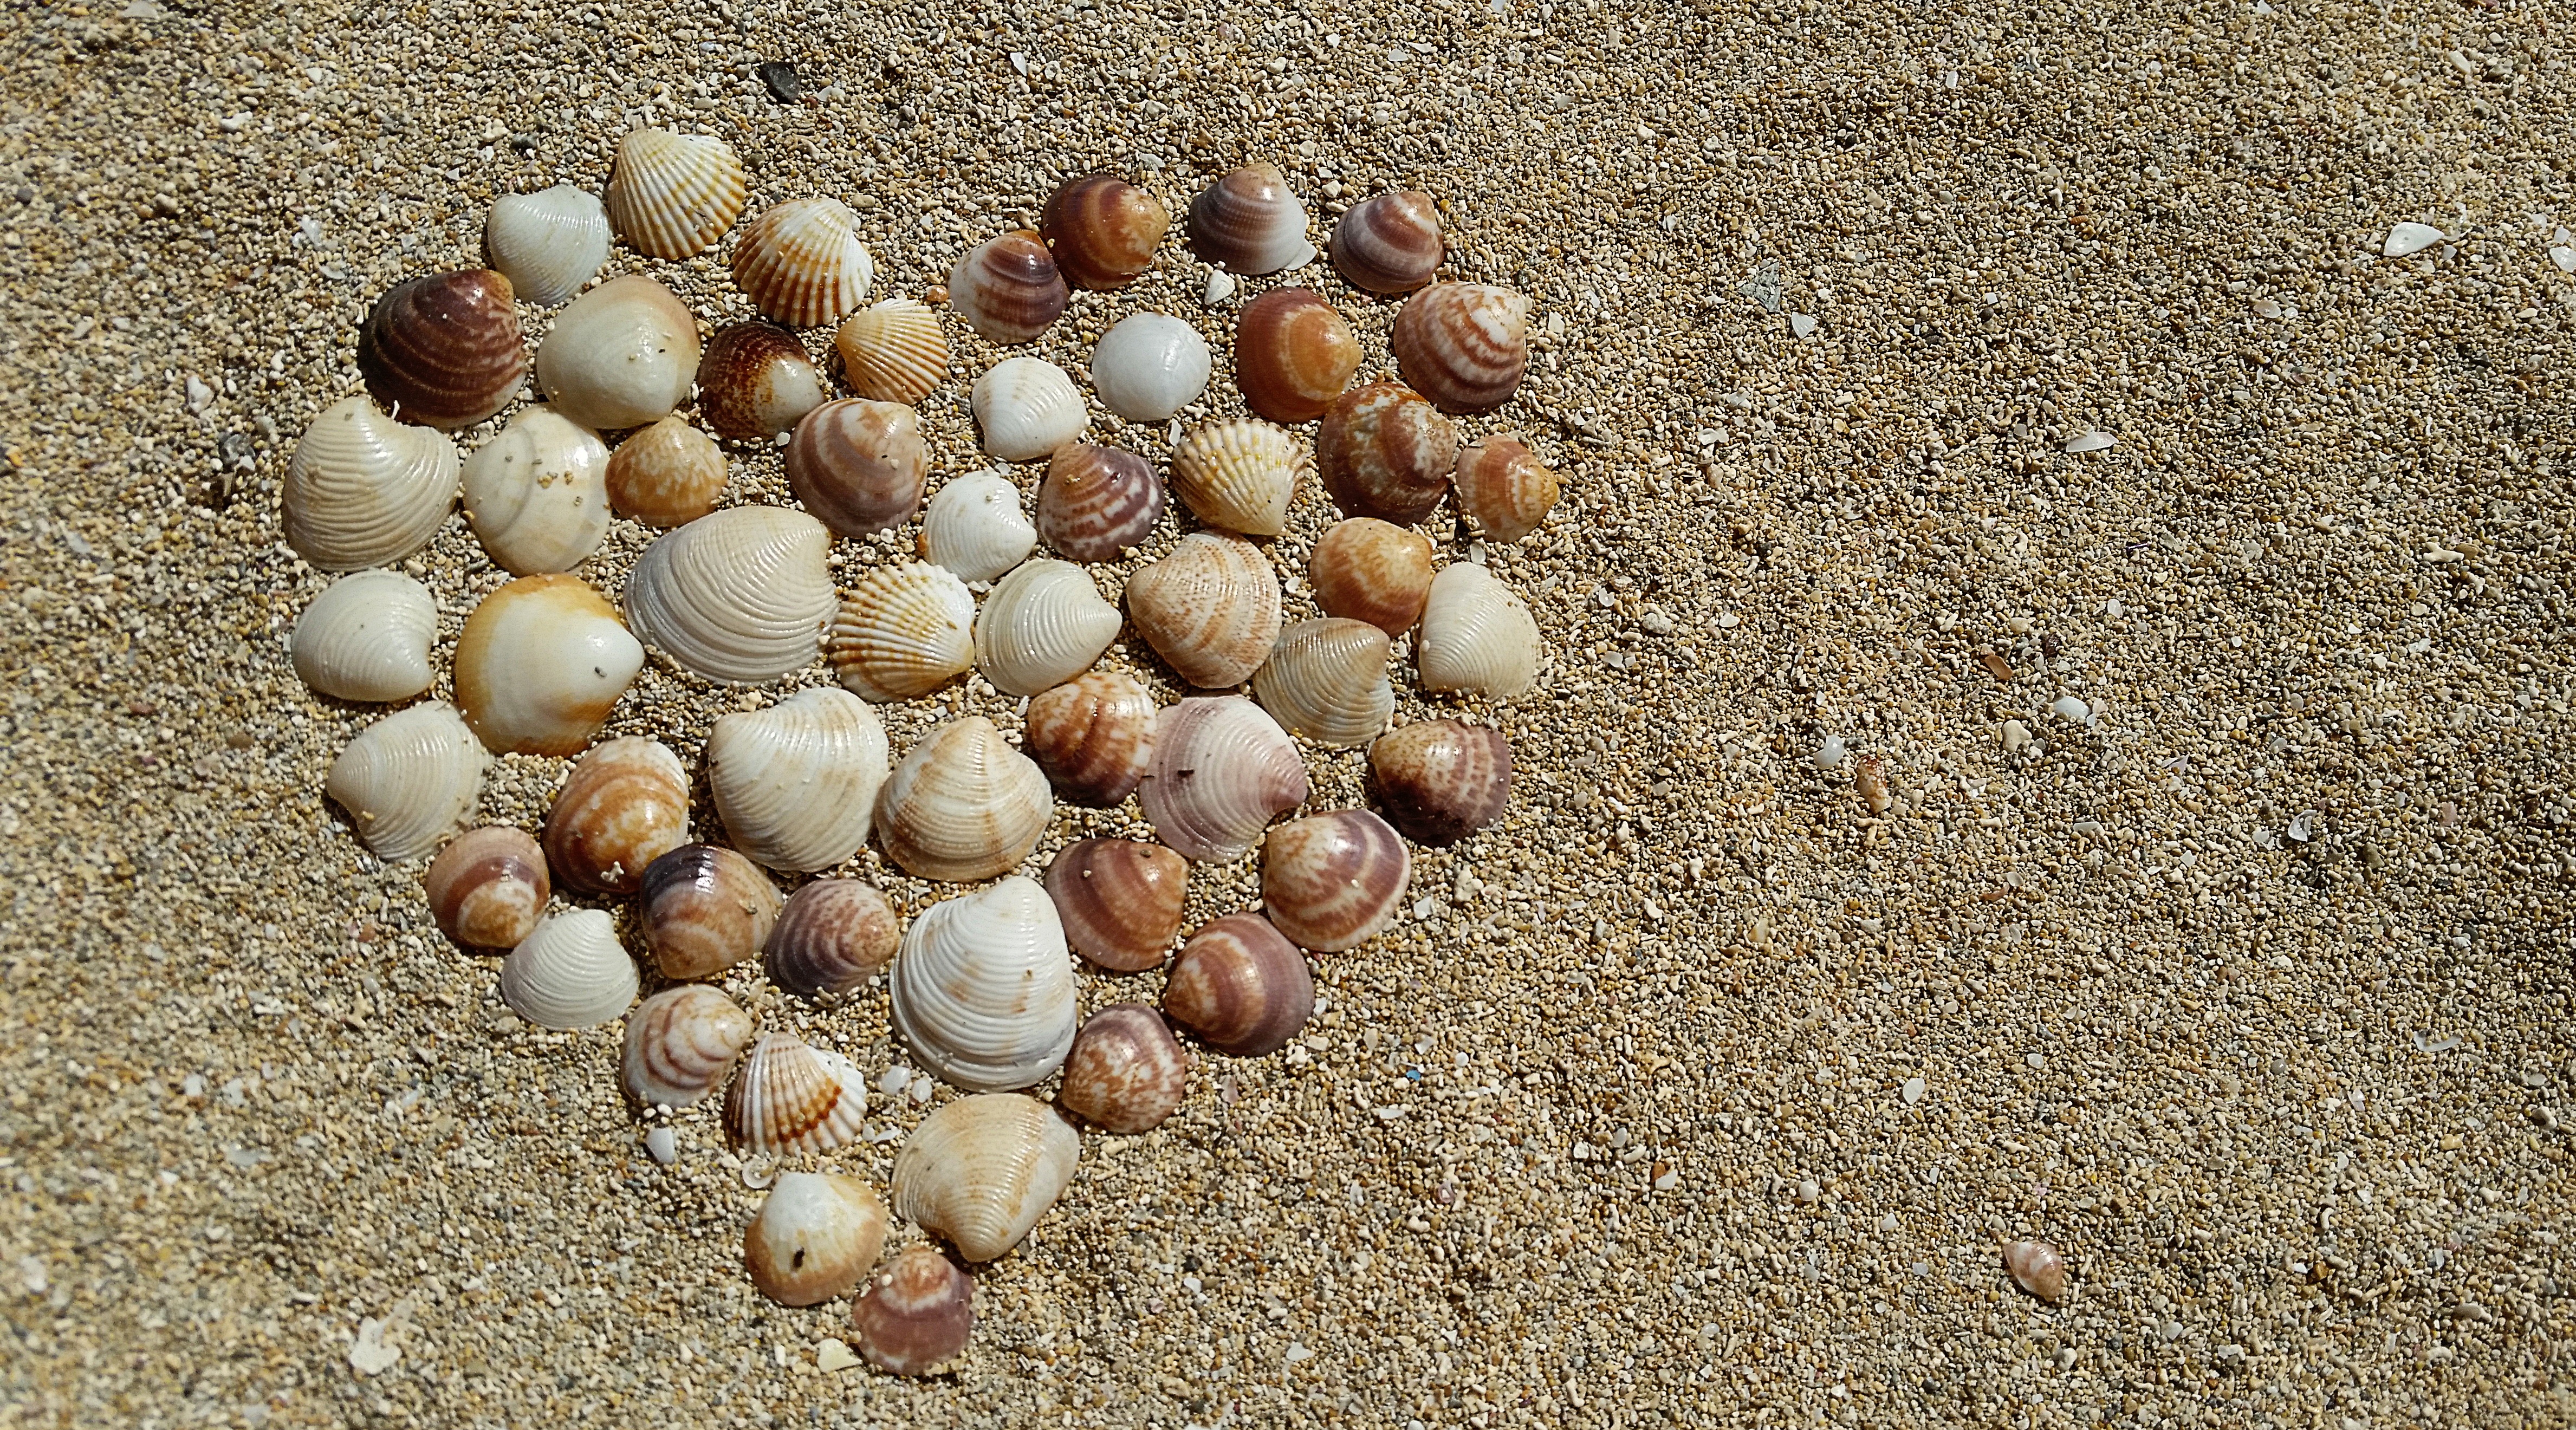
beach, sand, wood, shore, love, heart, food, produce, vegetable, seashore, flowering plant, sea shells, grass family